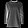
Label: Pullover